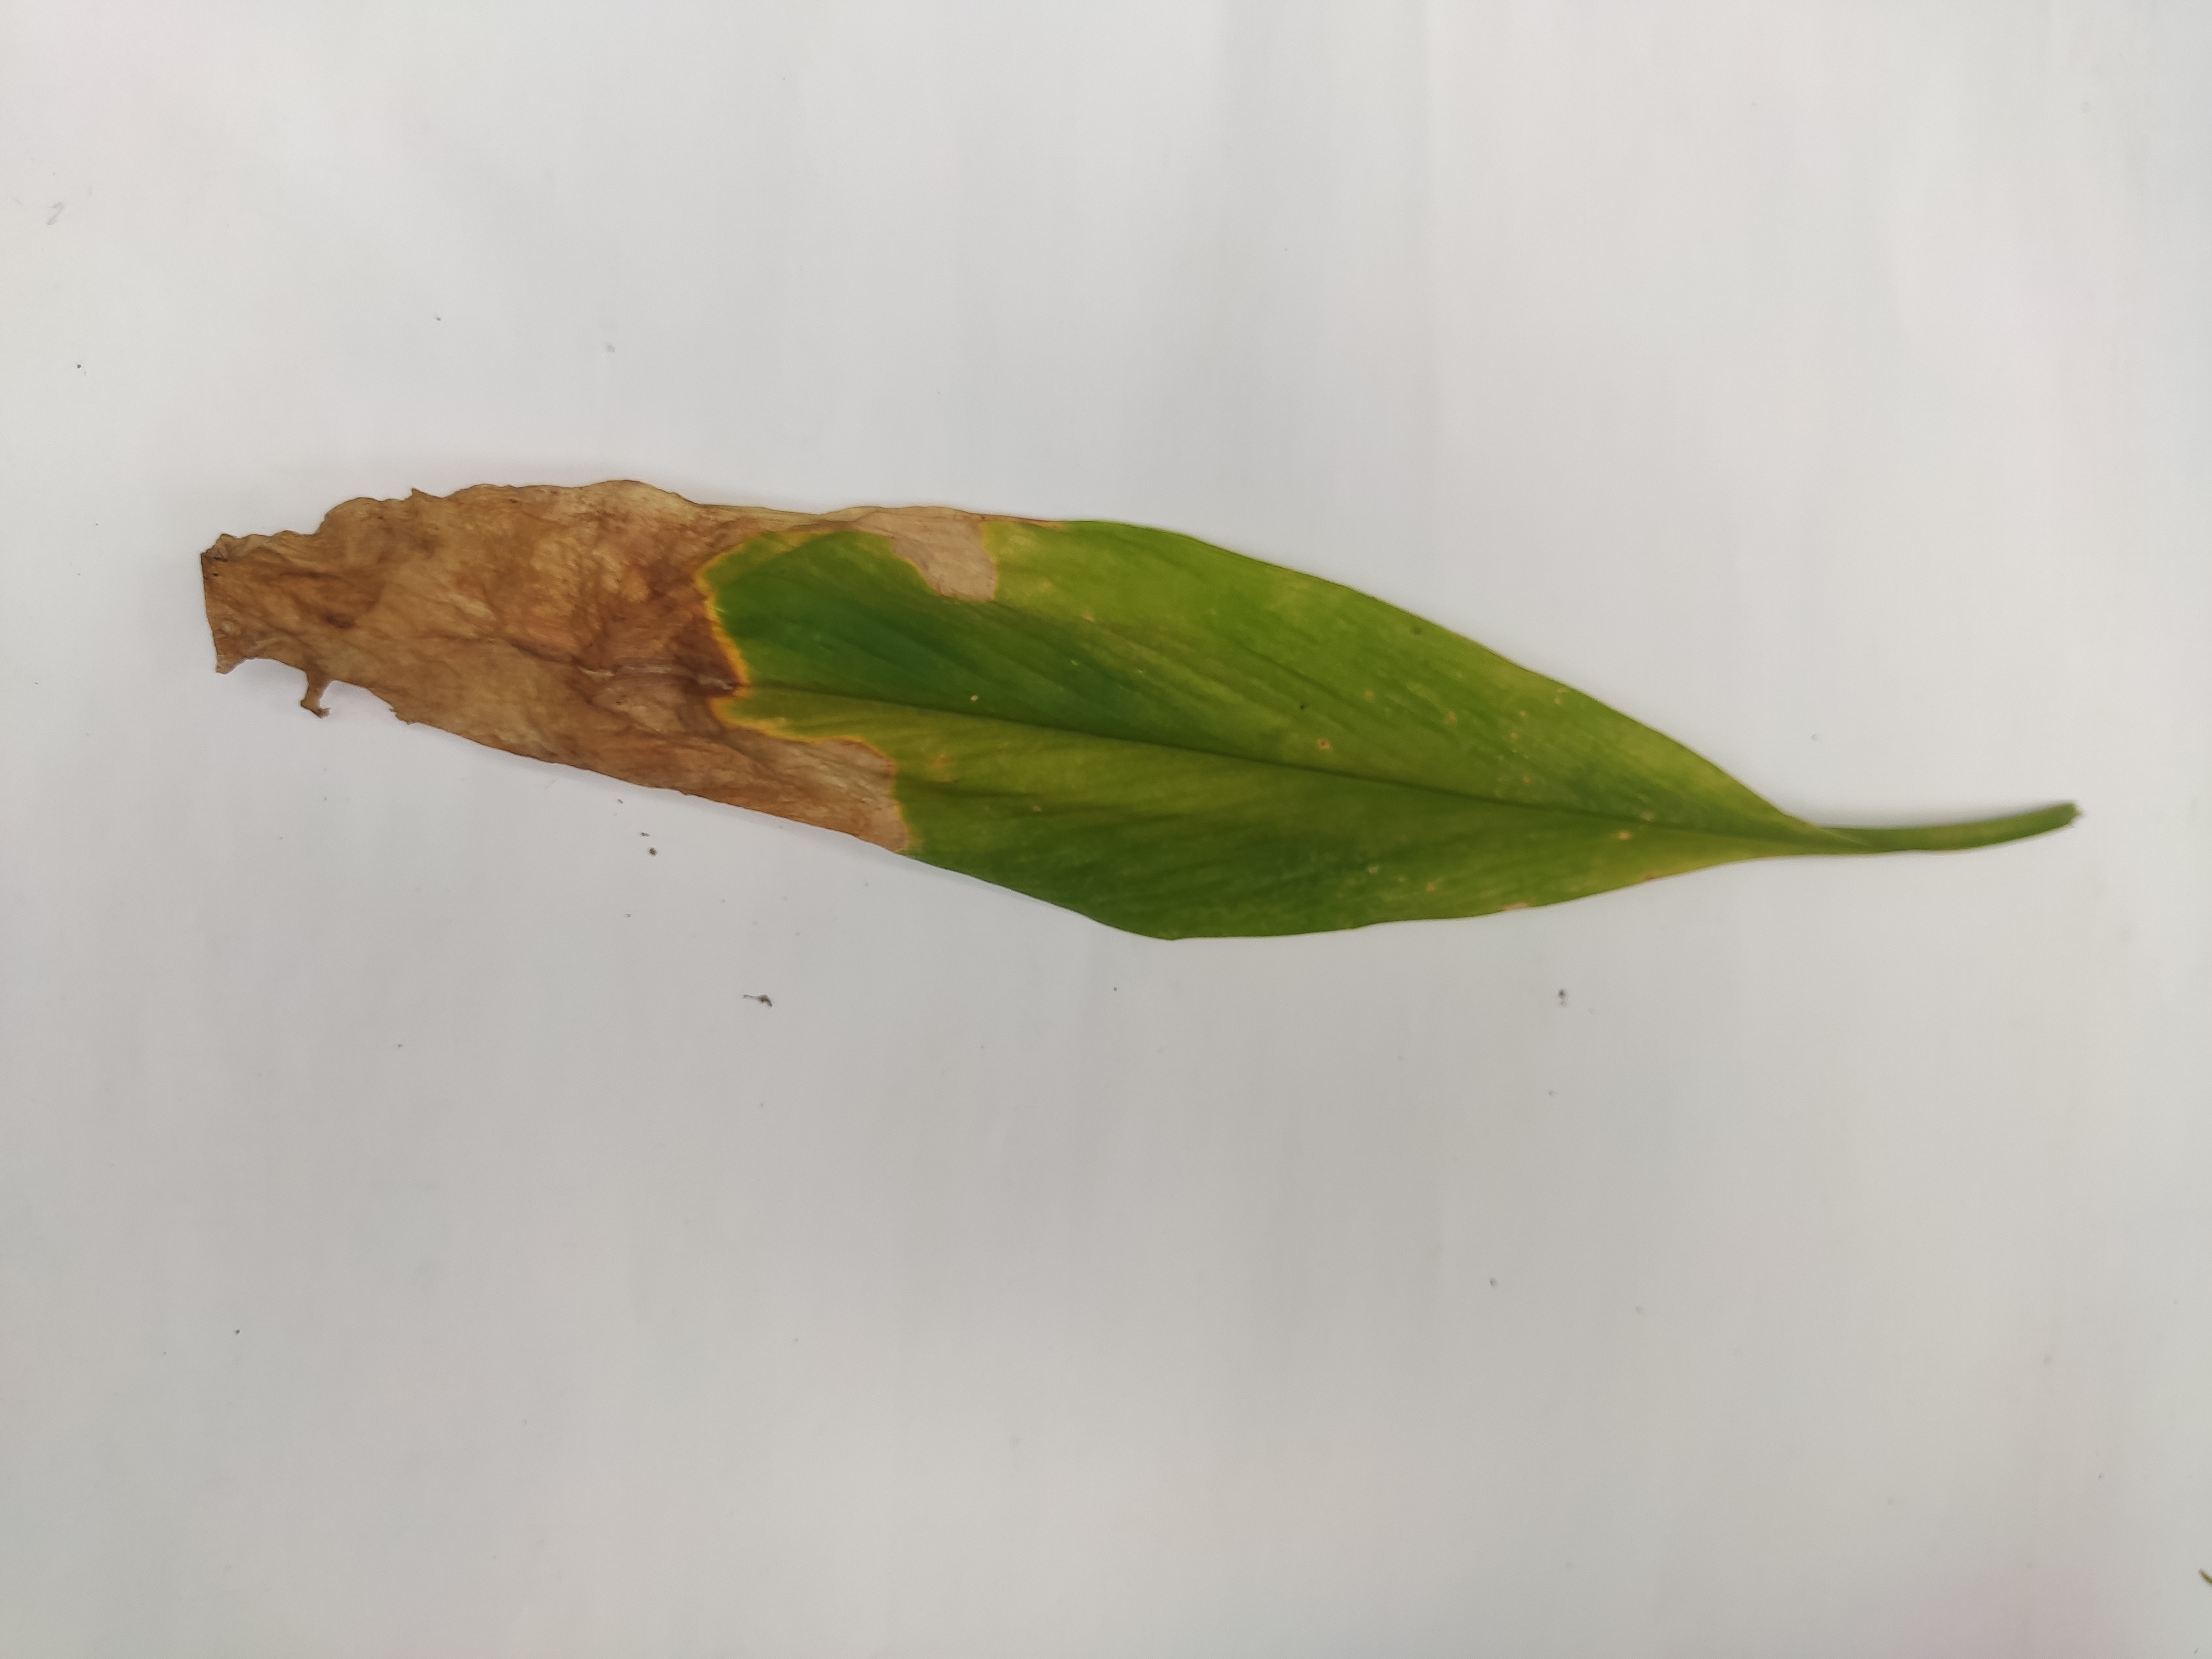
Label: Blotch